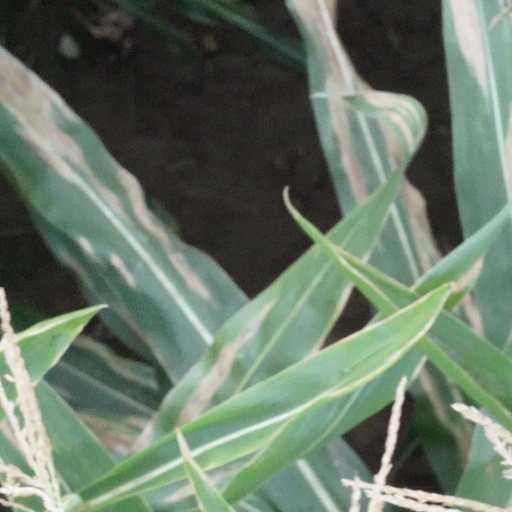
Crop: maize; corn